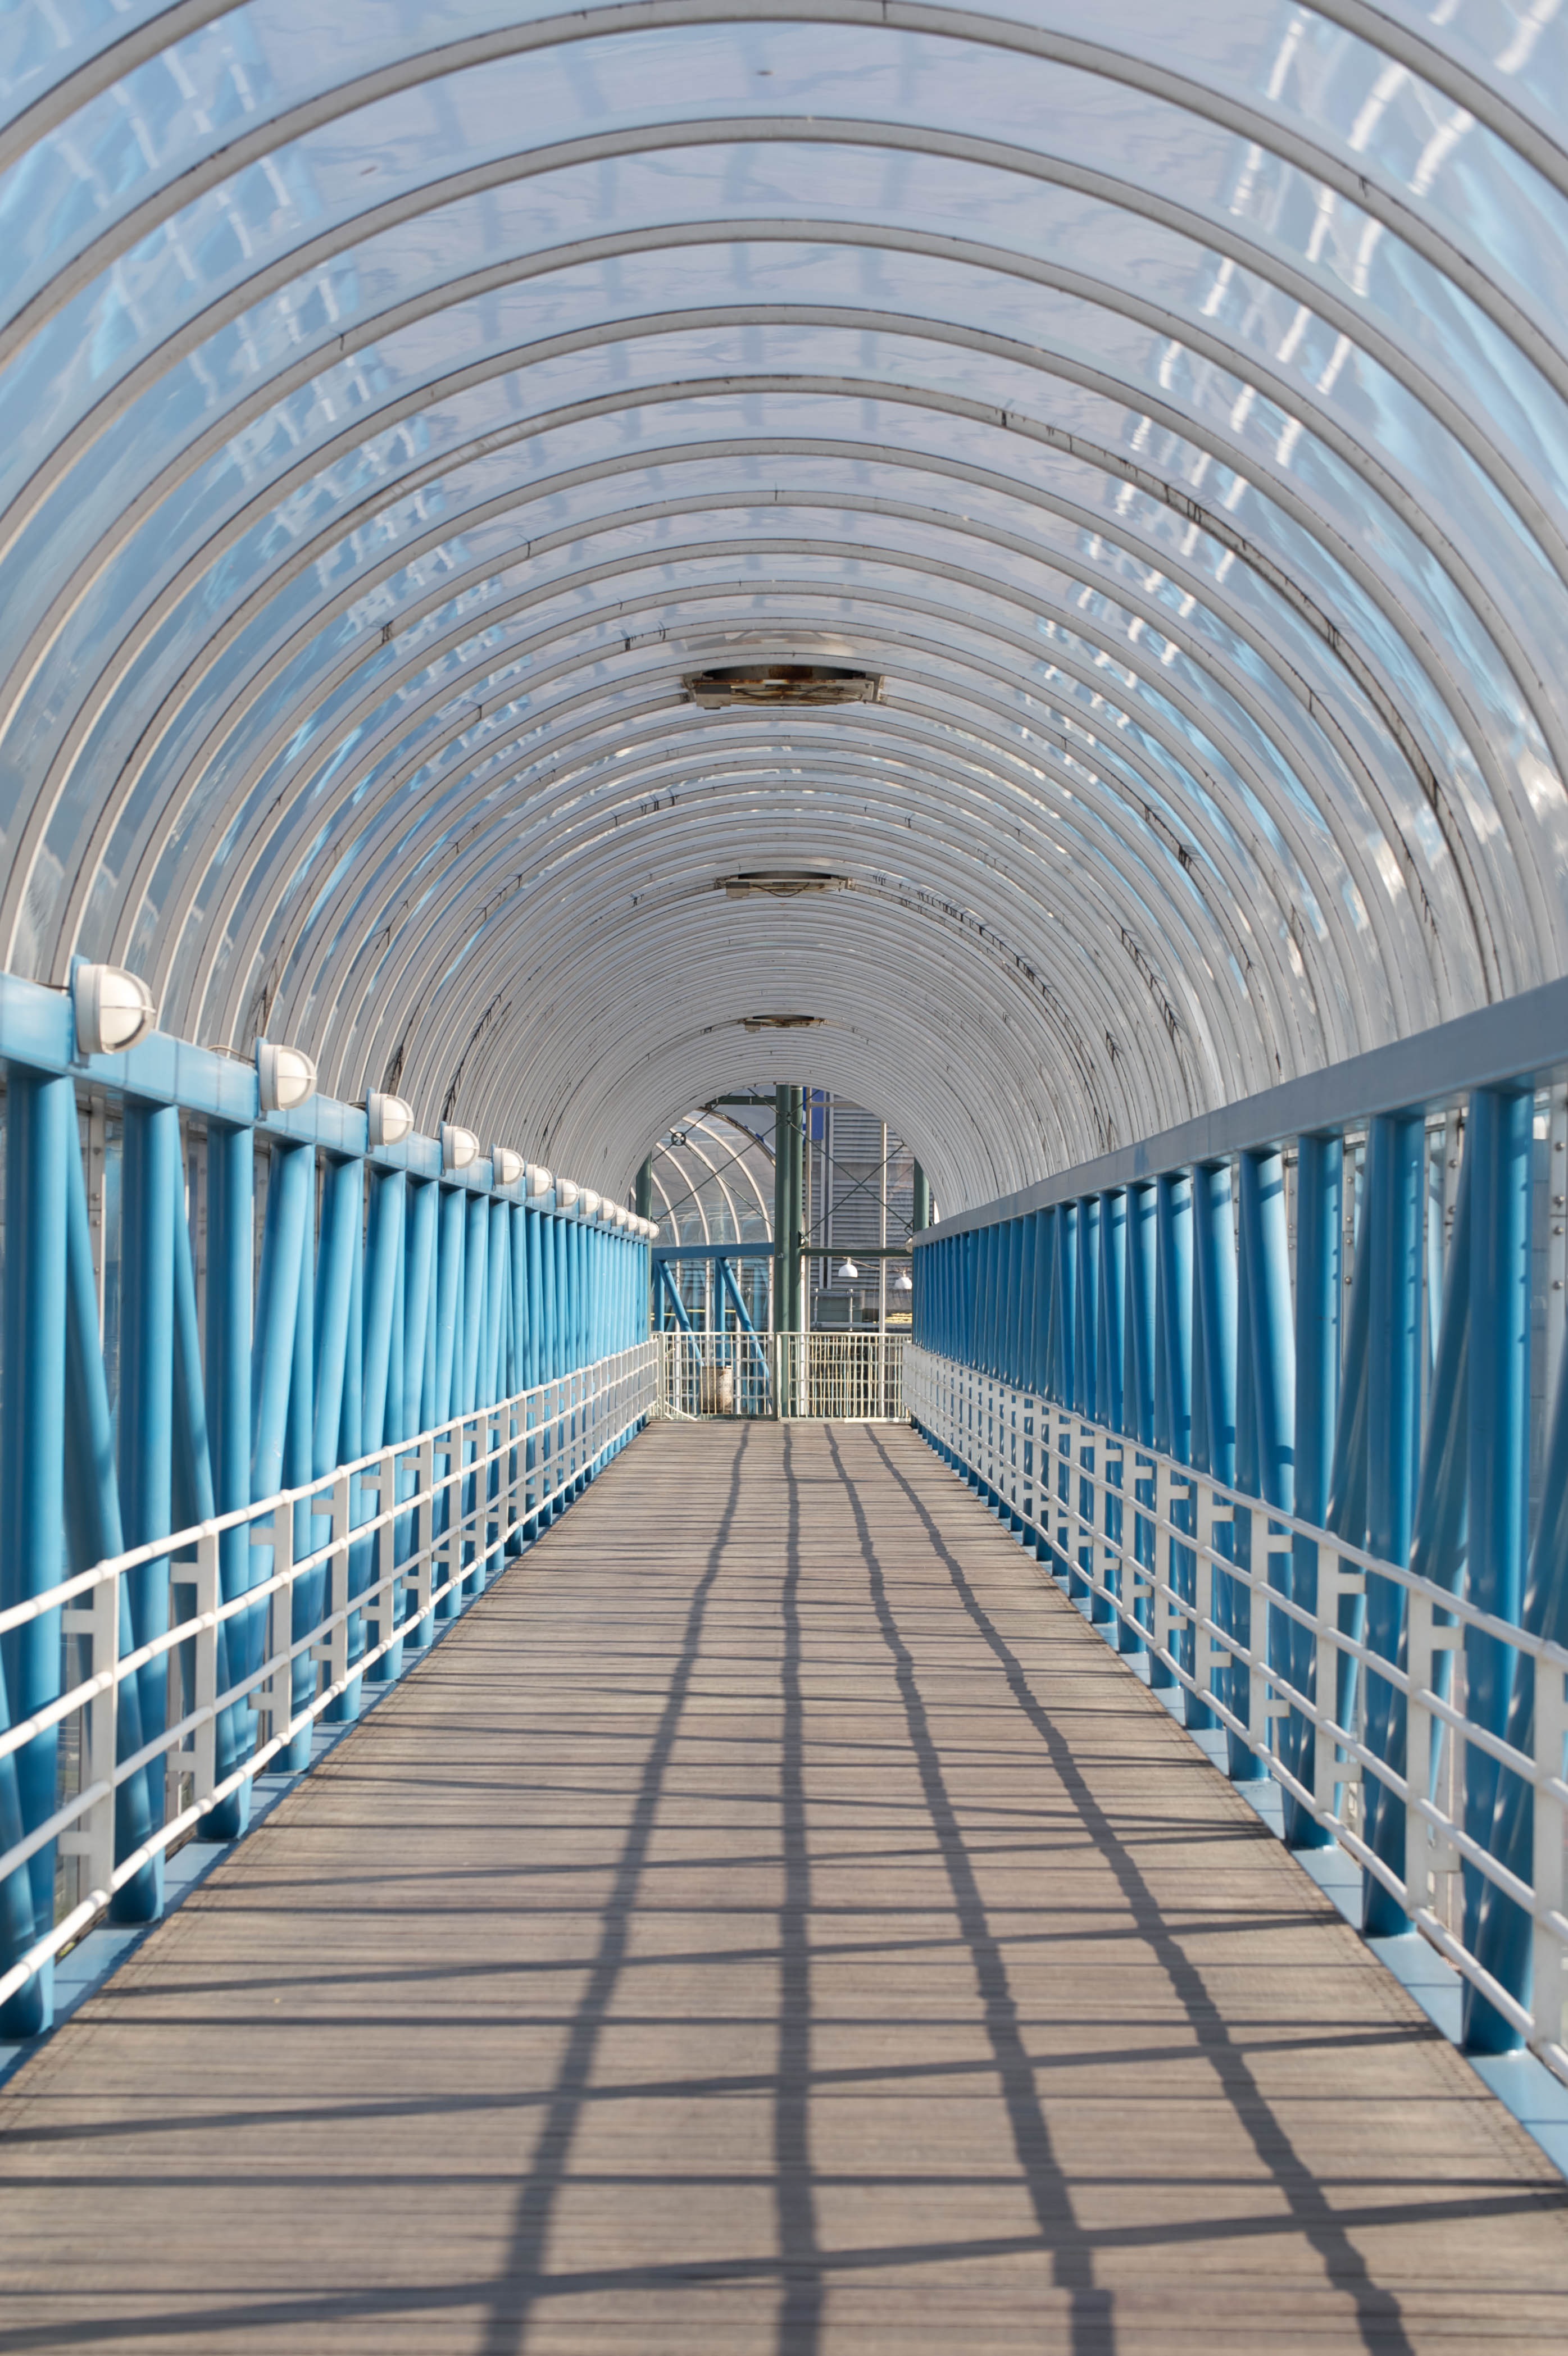
architecture, building, subway, infrastructure, symmetry, gothenburg, daylighting